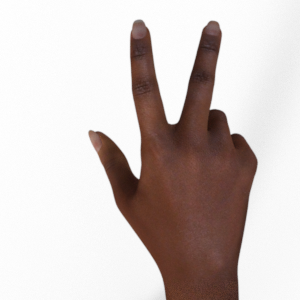
Label: scissors